Königsbau

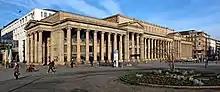
Königsbau from near

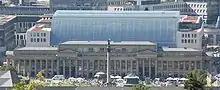
Königsbau from far

The Königsbau is one of the formative buildings of Stuttgart's Schlossplatz. It forms the north-west end of the square and is mainly home to shops and cafés. Since April 2006, the Königsbau-Passagen, a 45,000 square meter retail and commercial building, has been attached to the rear of the Königsbau.